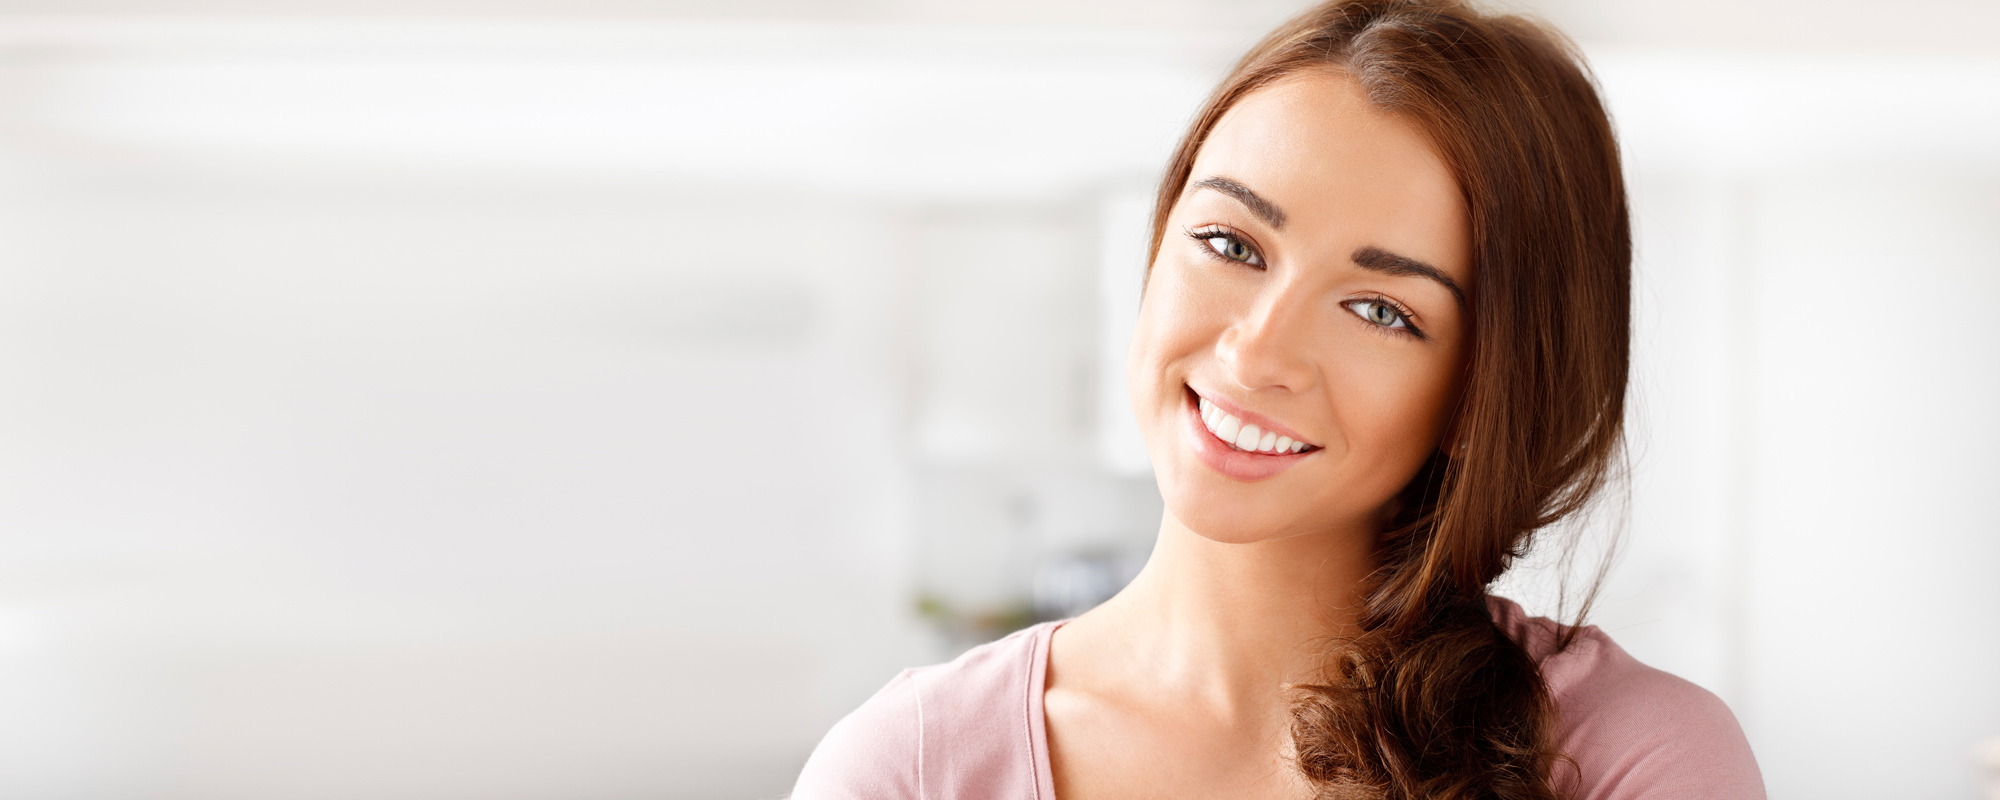
Gender: women